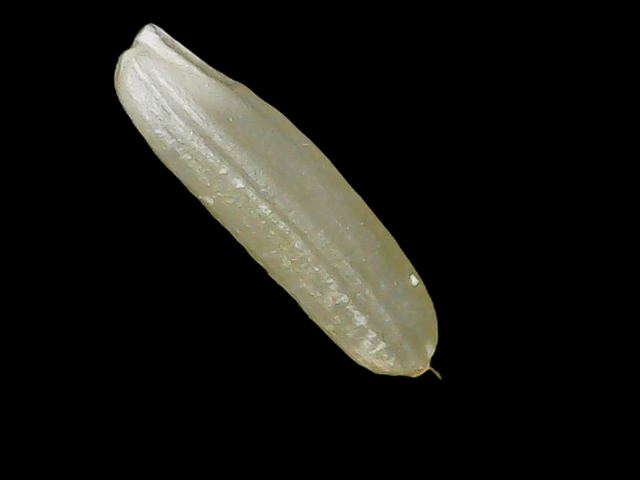
Rice variety: Binadhan21